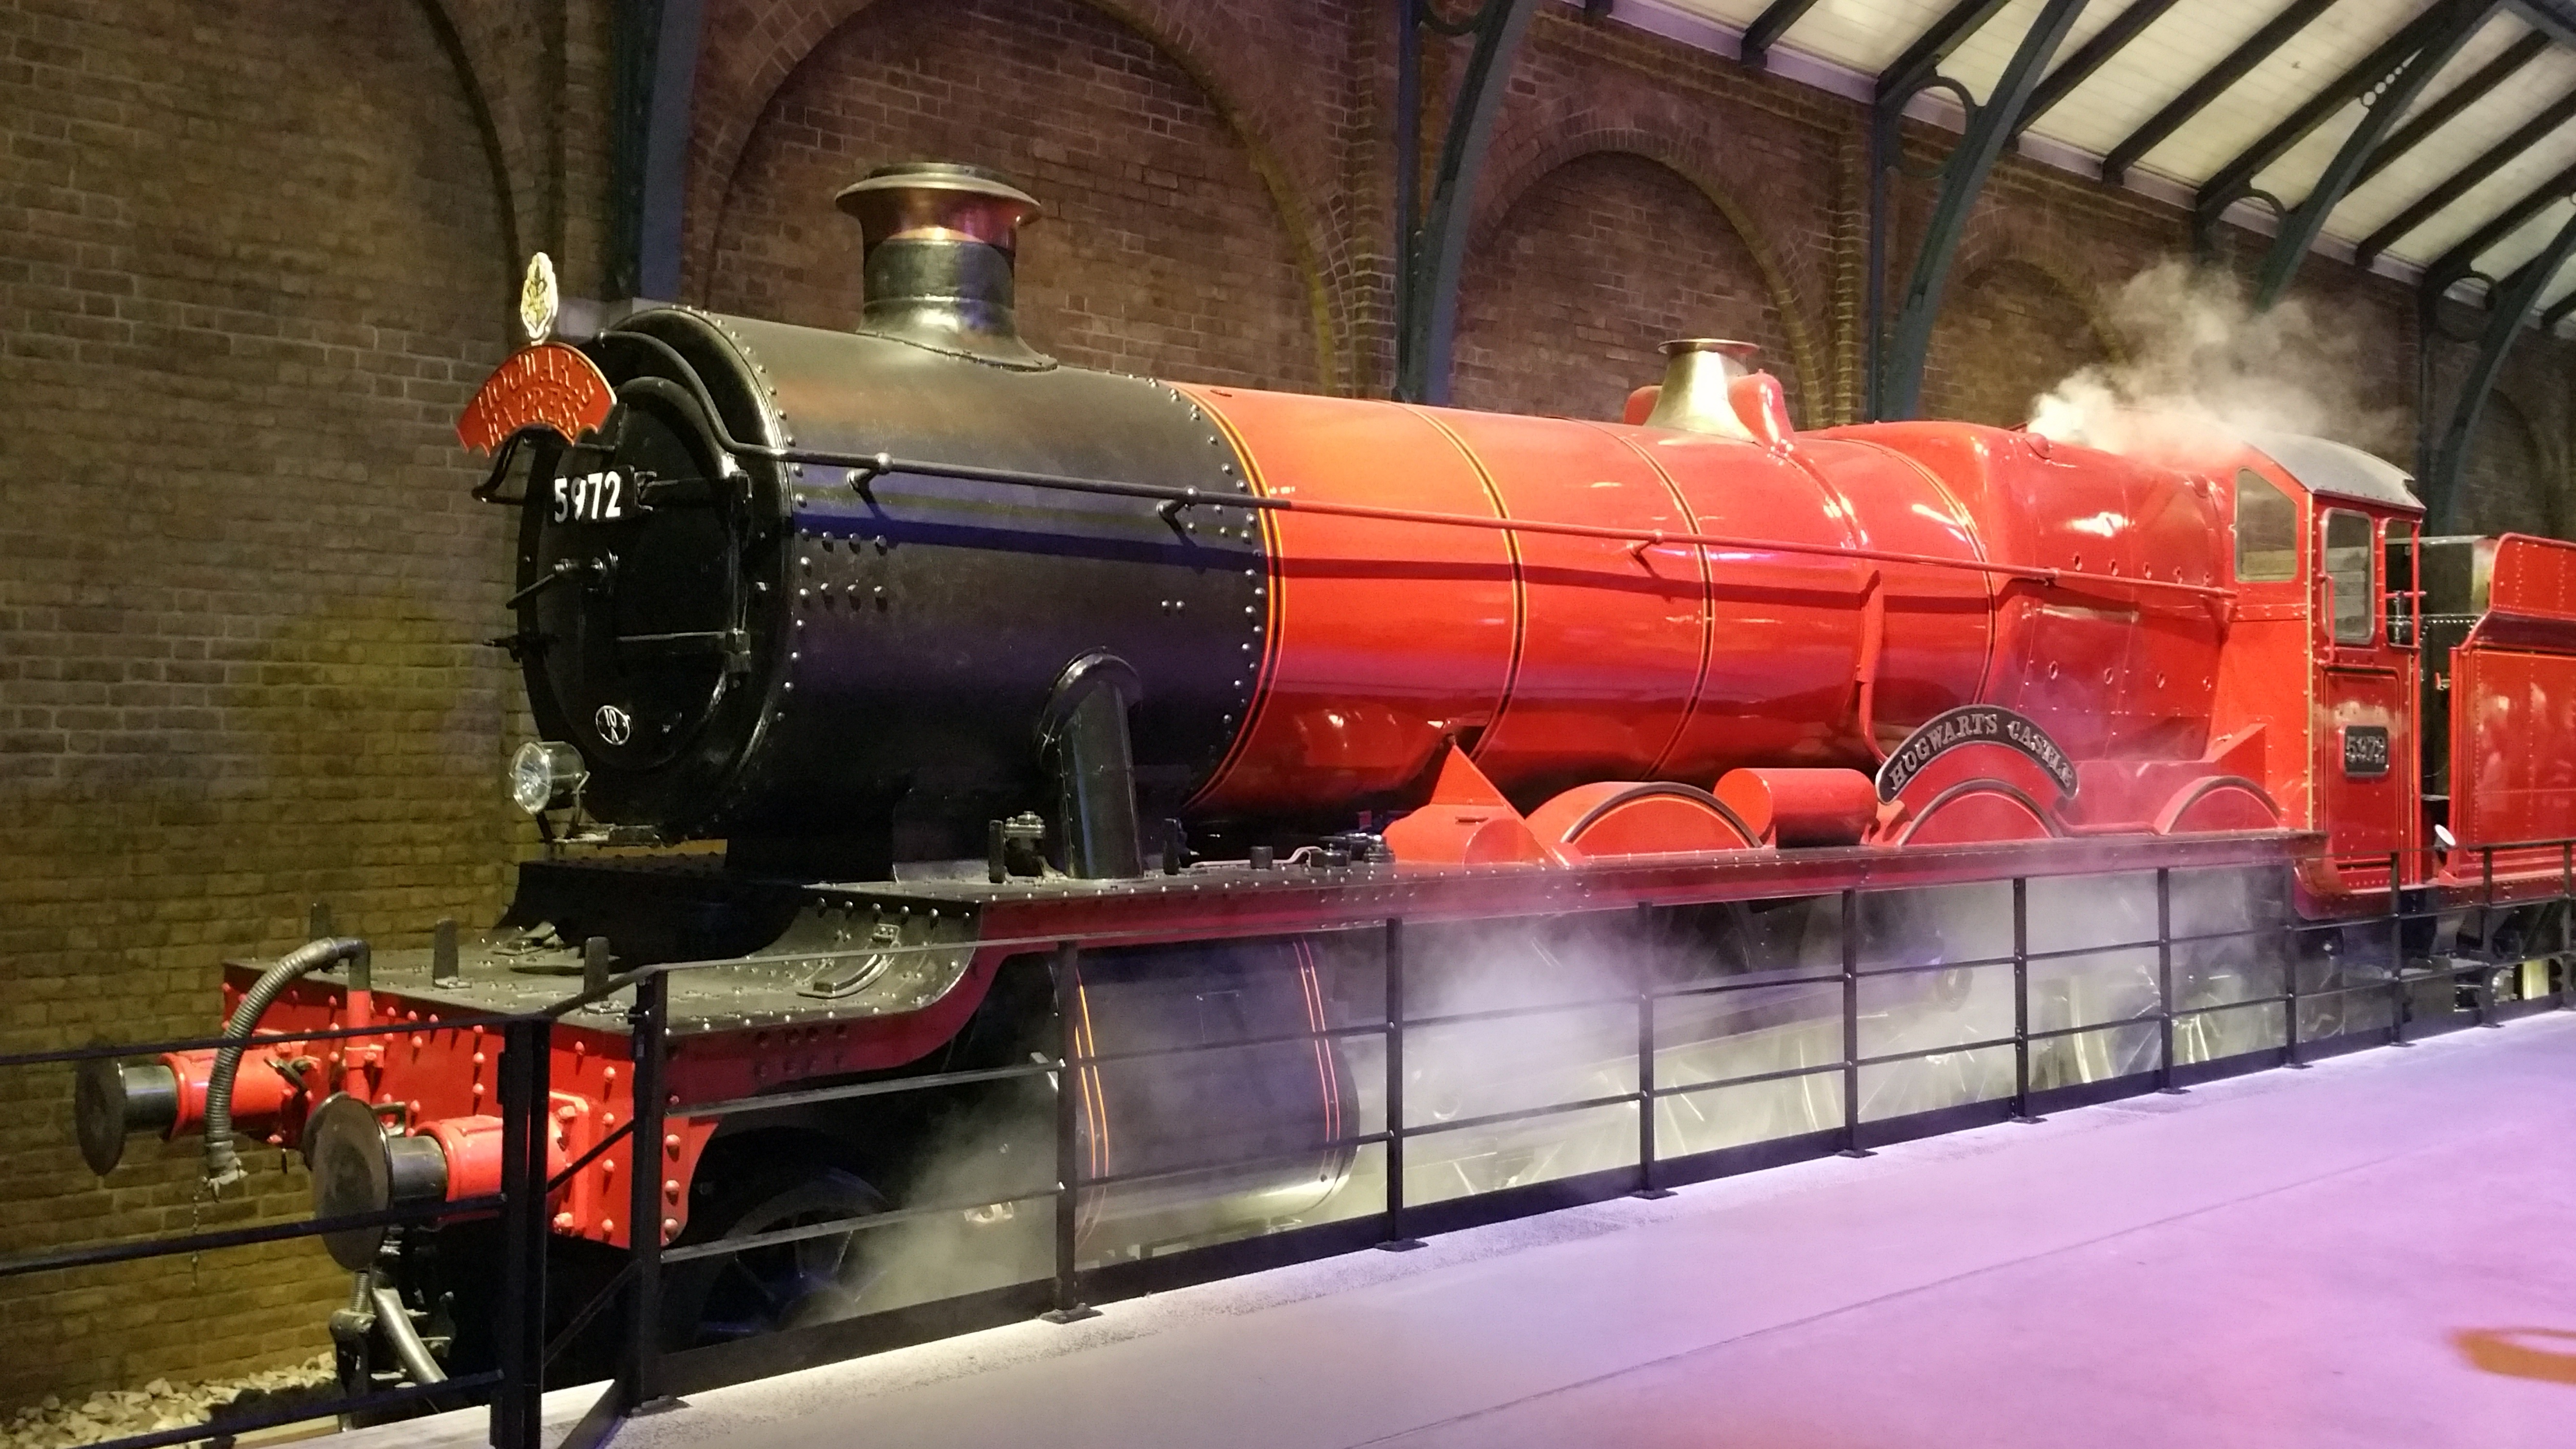
train, transport, vehicle, public transport, harry potter, locomotive, steam engine, hogwarts, rail transport, land vehicle, warner bros, warner studio, harry potter studio, hogwarts express, rolling stock, railroad car